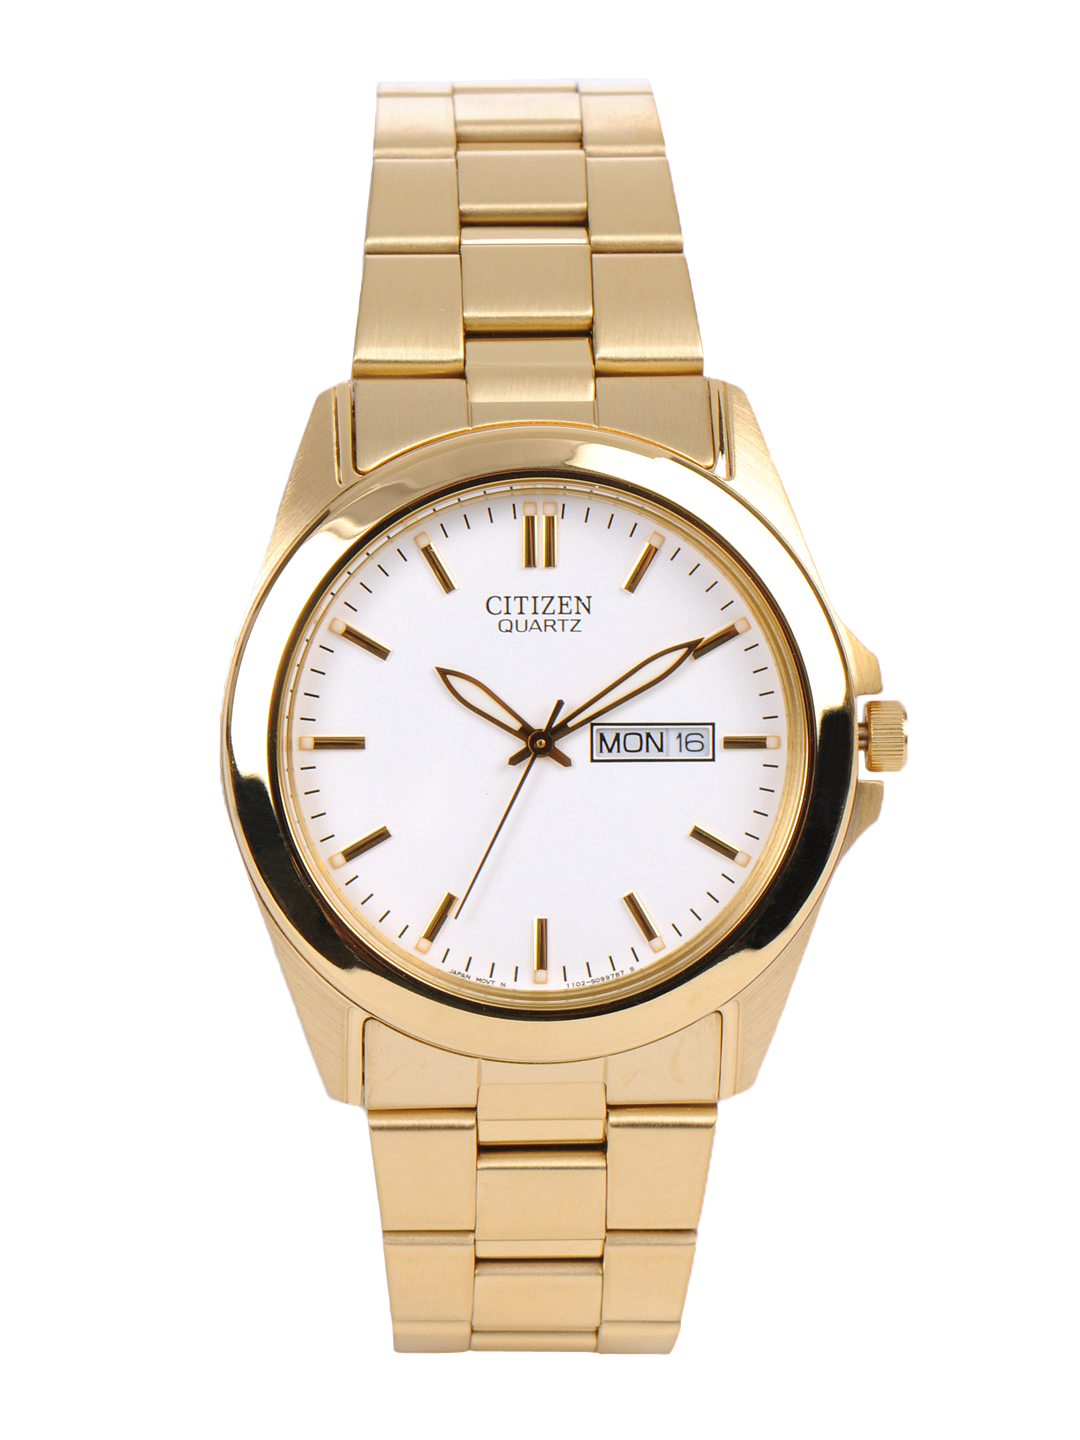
Citizen Men White Dial Watch
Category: Accessories / Watches / Watches
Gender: Men
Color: White
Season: Winter 2016
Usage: Casual